Plasmodium malariae

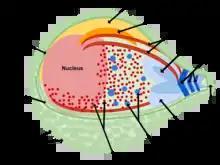
As a protist, "Plasmodium" is a eukaryote of the phylum Apicomplexa. Unusual characteristics of this organism in comparison to general eukaryotes include the rhoptry, micronemes, and polar rings near the apical end. "Plasmodium" is known best for the infection it causes in humans, namely, malaria.

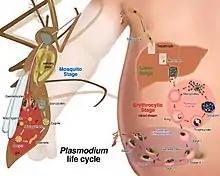
Plasmodium malariae wiki

"P. malariae" is the only human malaria parasite that causes fevers which recur at approximately three-day intervals (therefore occurring every fourth day, a "quartan fever"), longer than the two-day ("tertian") intervals of the other malarial parasites.